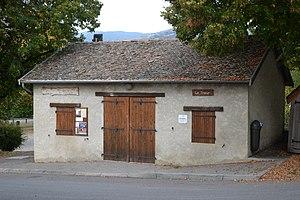
bibliothèque municipale de La Bâtie-Montsaléon
La Bâtie-Montsaléon est une commune française située dans le département des Hautes-Alpes, en région Provence-Alpes-Côte d'Azur.